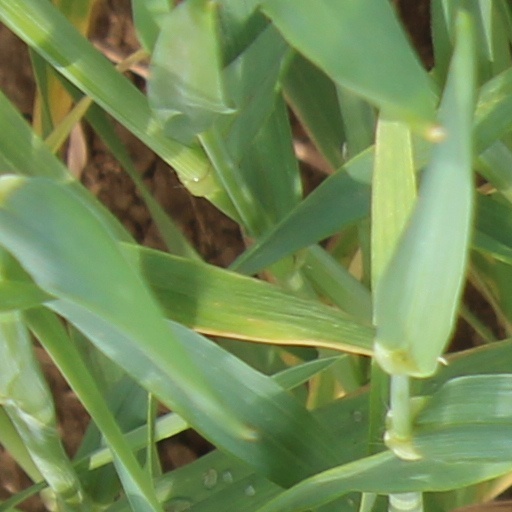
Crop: wheat